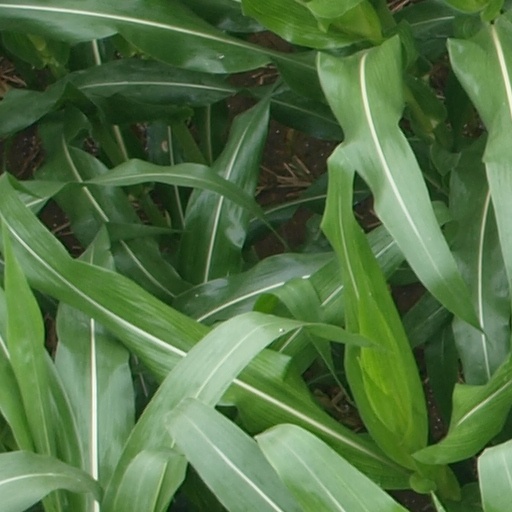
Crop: maize; corn